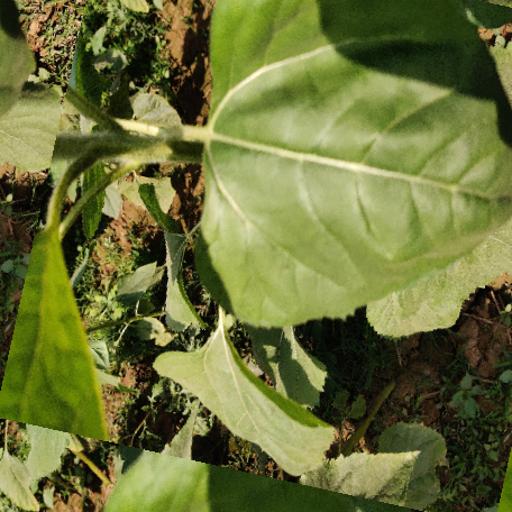
Label: Fresh_leaf